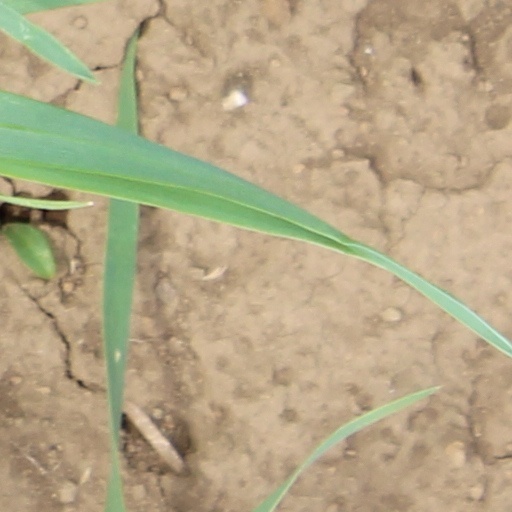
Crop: wheat